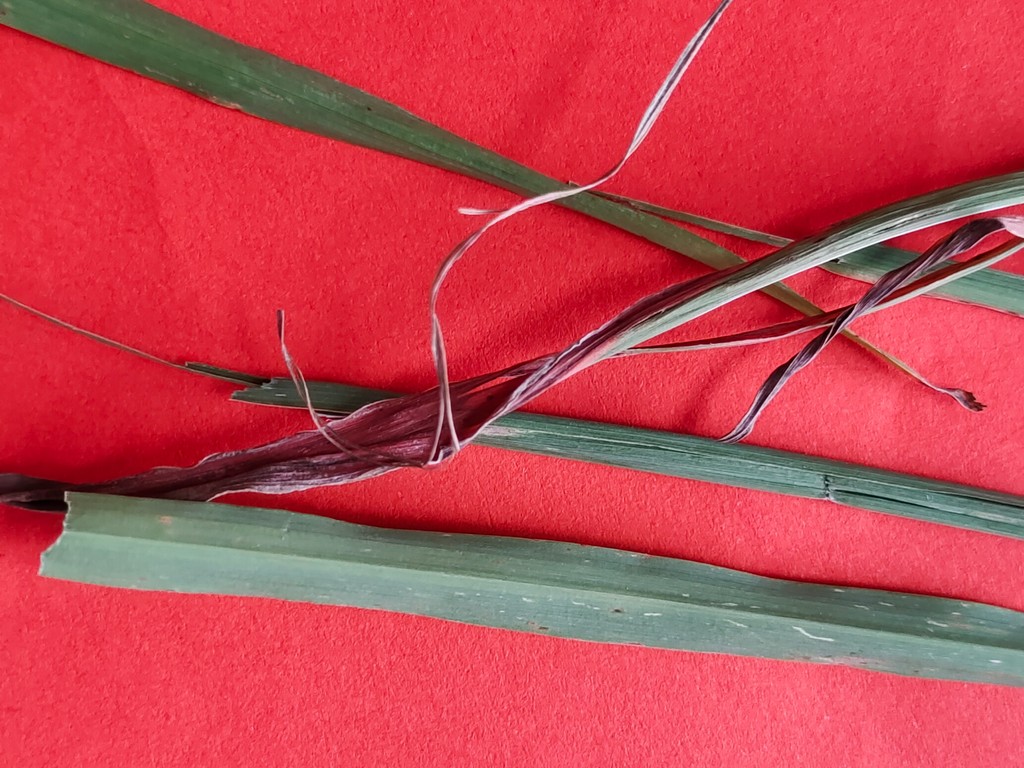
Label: Unhealthy